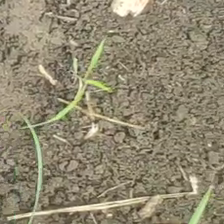
Weed species: Lavhala_(Cyperus_Rotundus)